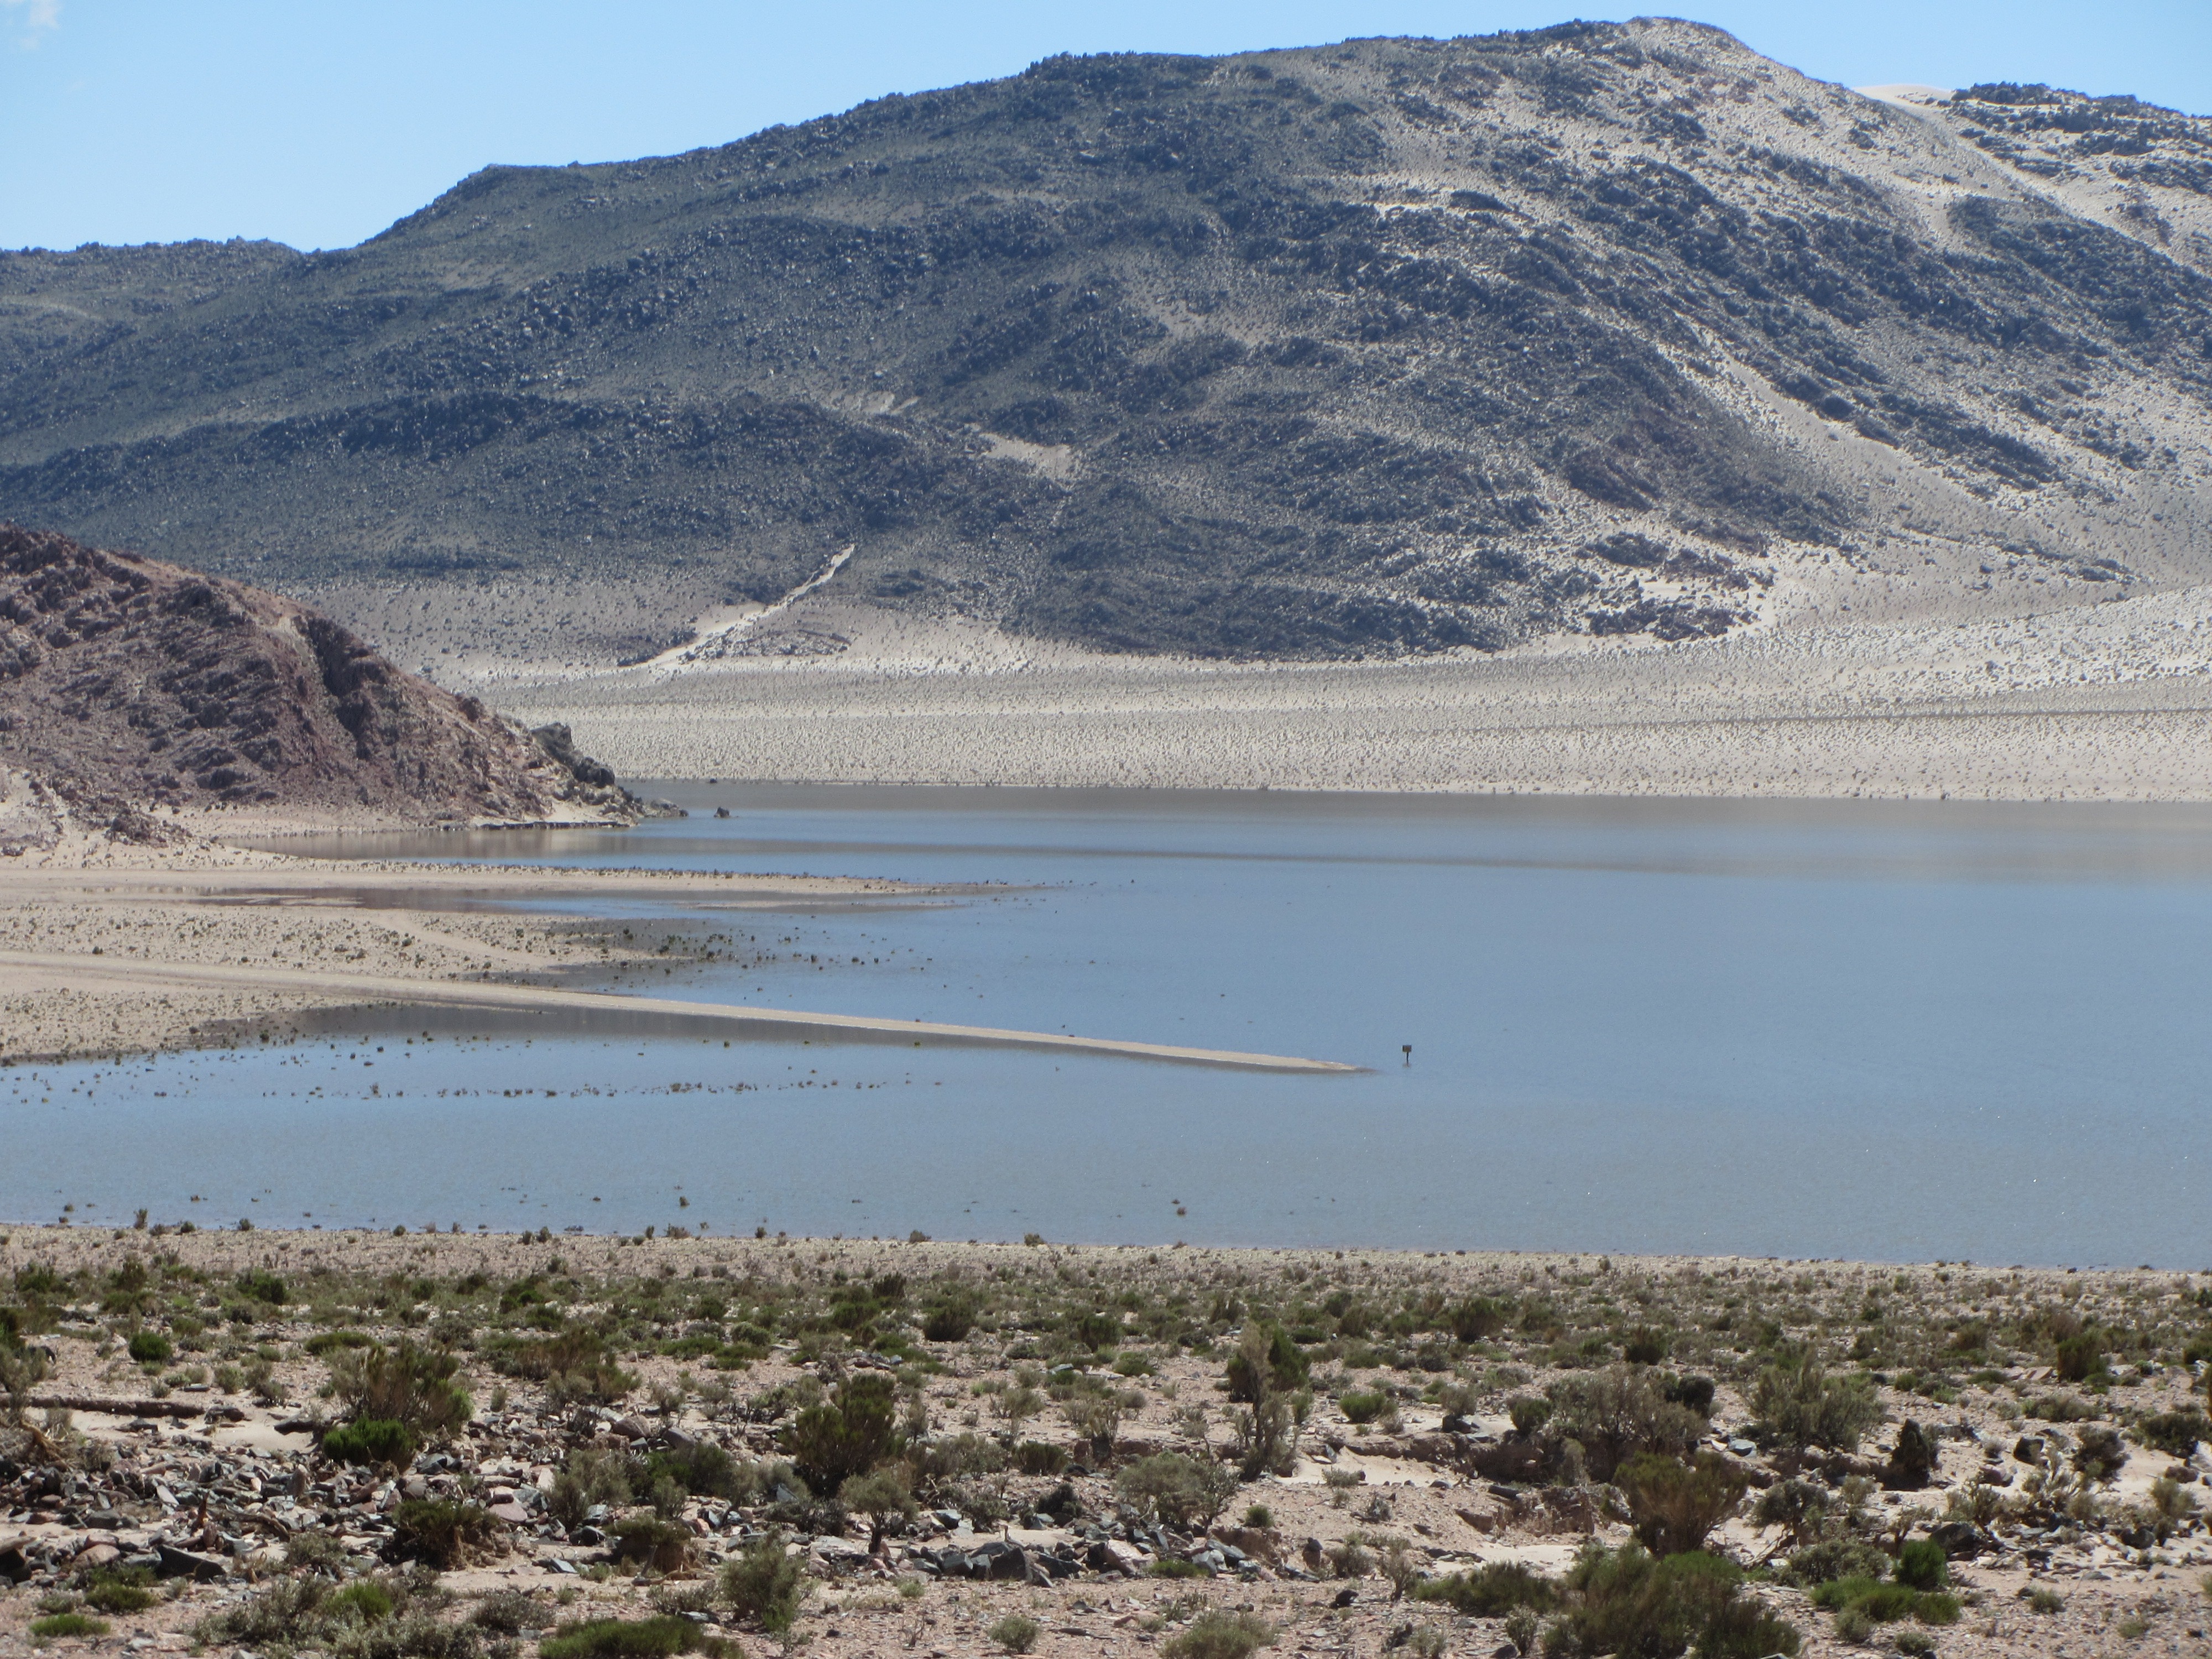
landscape, sea, water, nature, wilderness, mountain, morning, lake, travel, reservoir, ridge, peru, geology, plateau, daybreak, fell, loch, highlands, altiplano, natural environment, mountainous landforms